L. D. Warren

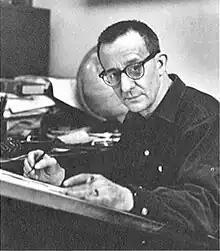
L.D. Warren at his drawing board ca. 1974. Photograph by Julianne Warren.

Leonard Deakyn "L.D." Warren (December 27, 1906 Wilmington, Delaware - May 14, 1992) was an American editorial cartoonist. Warren graduated from Camden High School in Camden, New Jersey, where his family eventually moved.